Musée dauphinois

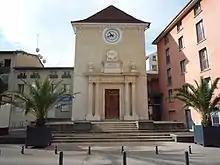
The chapel of Sainte-Marie d'en-Bas, the former site of the "Musée dauphinois."

The museum was first located in the chapel of Sainte-Marie d’en-Bas, Rue "Très-Cloîtres," which originally belonged to the sisters of the Order of the Visitation of Holy Mary. However, in 1647, the sisters constructed a new, more spacious convent and chapel on the left bank of the Isère River, retaining the original name of Sainte-Marie d’en-Bas.